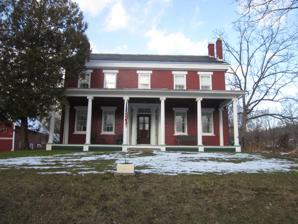
Building: Home Farm (East Whitehall, New York)
Country: United States of America
Year built: 1840
United States historic place Home Farm U.S. National Register of Historic Places Home Farm, December 2011 Show map of New York Show map of the United States Location 591 Co. Rt. 18, East Whitehall Coordinates 43°32′13″N 73°19′44″W / 43.53694°N 73.32889°W / 43.53694; -73.32889 Area 65 acres (26 ha) Built 1840 Architectural style Greek Revival NRHP reference No. 08001147 Added to NRHP December 5, 2008 Home Farm , also known as the Mirriam-Bartholomew House, is a historic home and farm complex located at East Whitehall in Washington County, New York . The house was built about 1840 and consists of a two-story, five-bay, center entrance brick main block with a rear brick kitchen wing in the Greek Revival style.  The farm complex has 17 contributing resources including a frame cow barn complex, a timber frame horse and carriage barn, a light frame creamery , a light-frame sugar house, and a brick smoke house . It was listed on the National Register of Historic Places in 2008. References